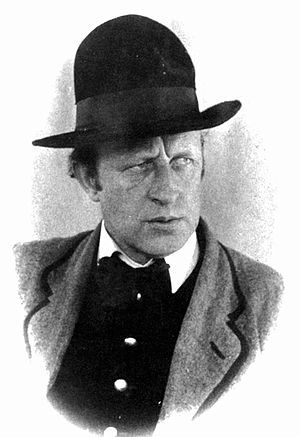
Johannes Buchholtz
Limfjordsdigteren Johannes Buchholtz
Limfjordsforfatteren Johannes Buchholtz (1882-1940)
Johannes Buchholtz var en dansk forfatter og trafikassistent.